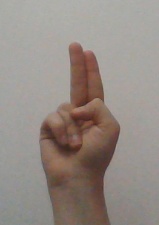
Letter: taa